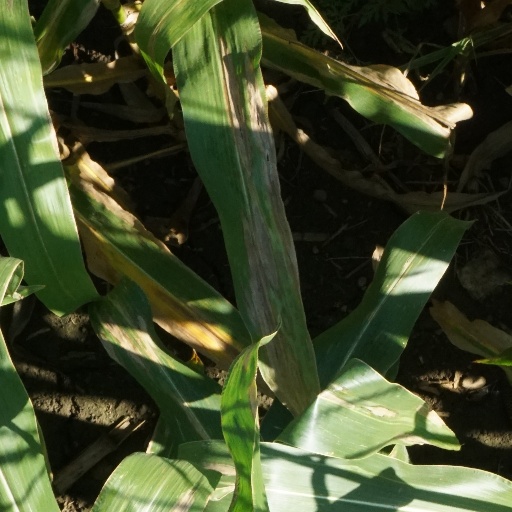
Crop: maize; corn